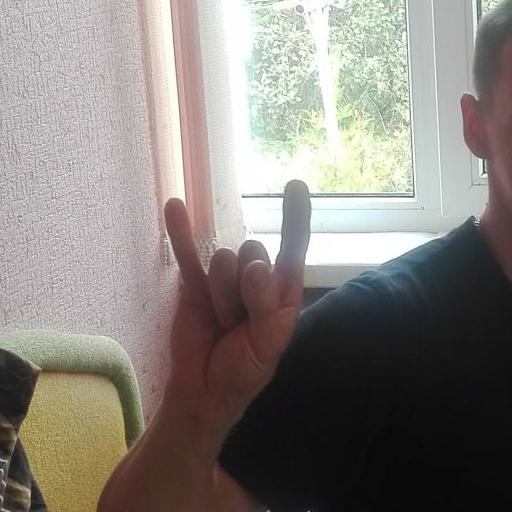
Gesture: rock